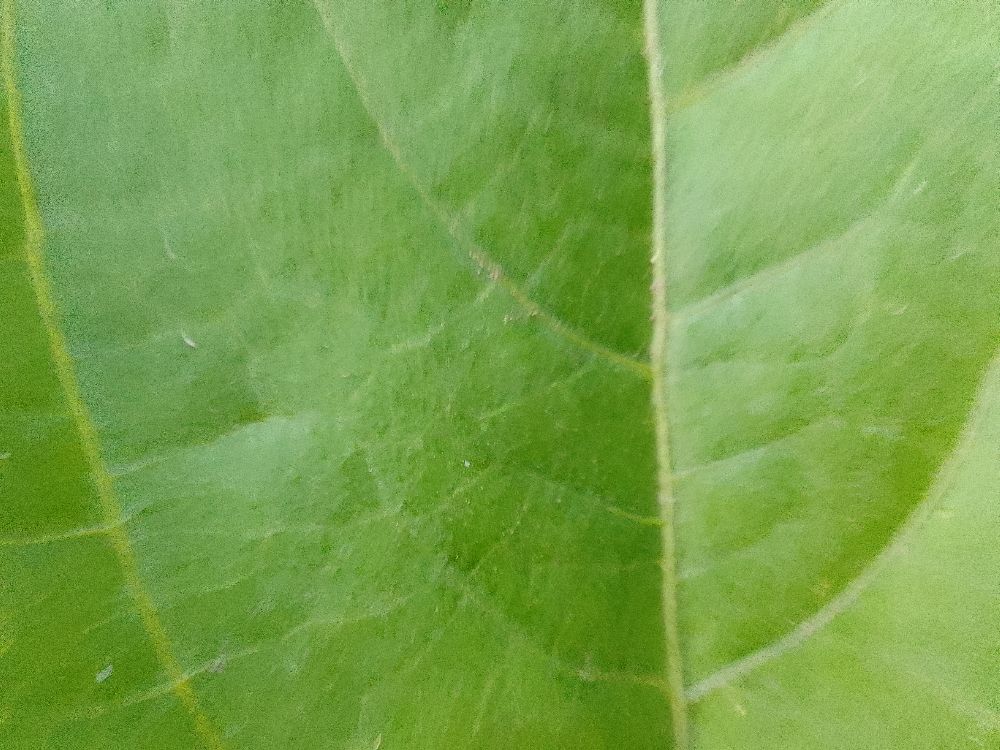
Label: healthy